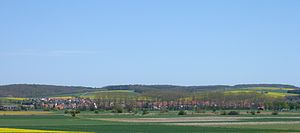
Obernfeld
Obernfeld set fra vest
Obernfeld er en by og kommune i det centrale Tyskland, beliggende under Landkreis Göttingen, i den sydlige del af delstaten Niedersachsen. Kommunen, der har godt 950 indbyggere, er en del af amtet Gieboldehausen, og ligger ved floden Hahle, i det historiske landskab Eichsfeld.